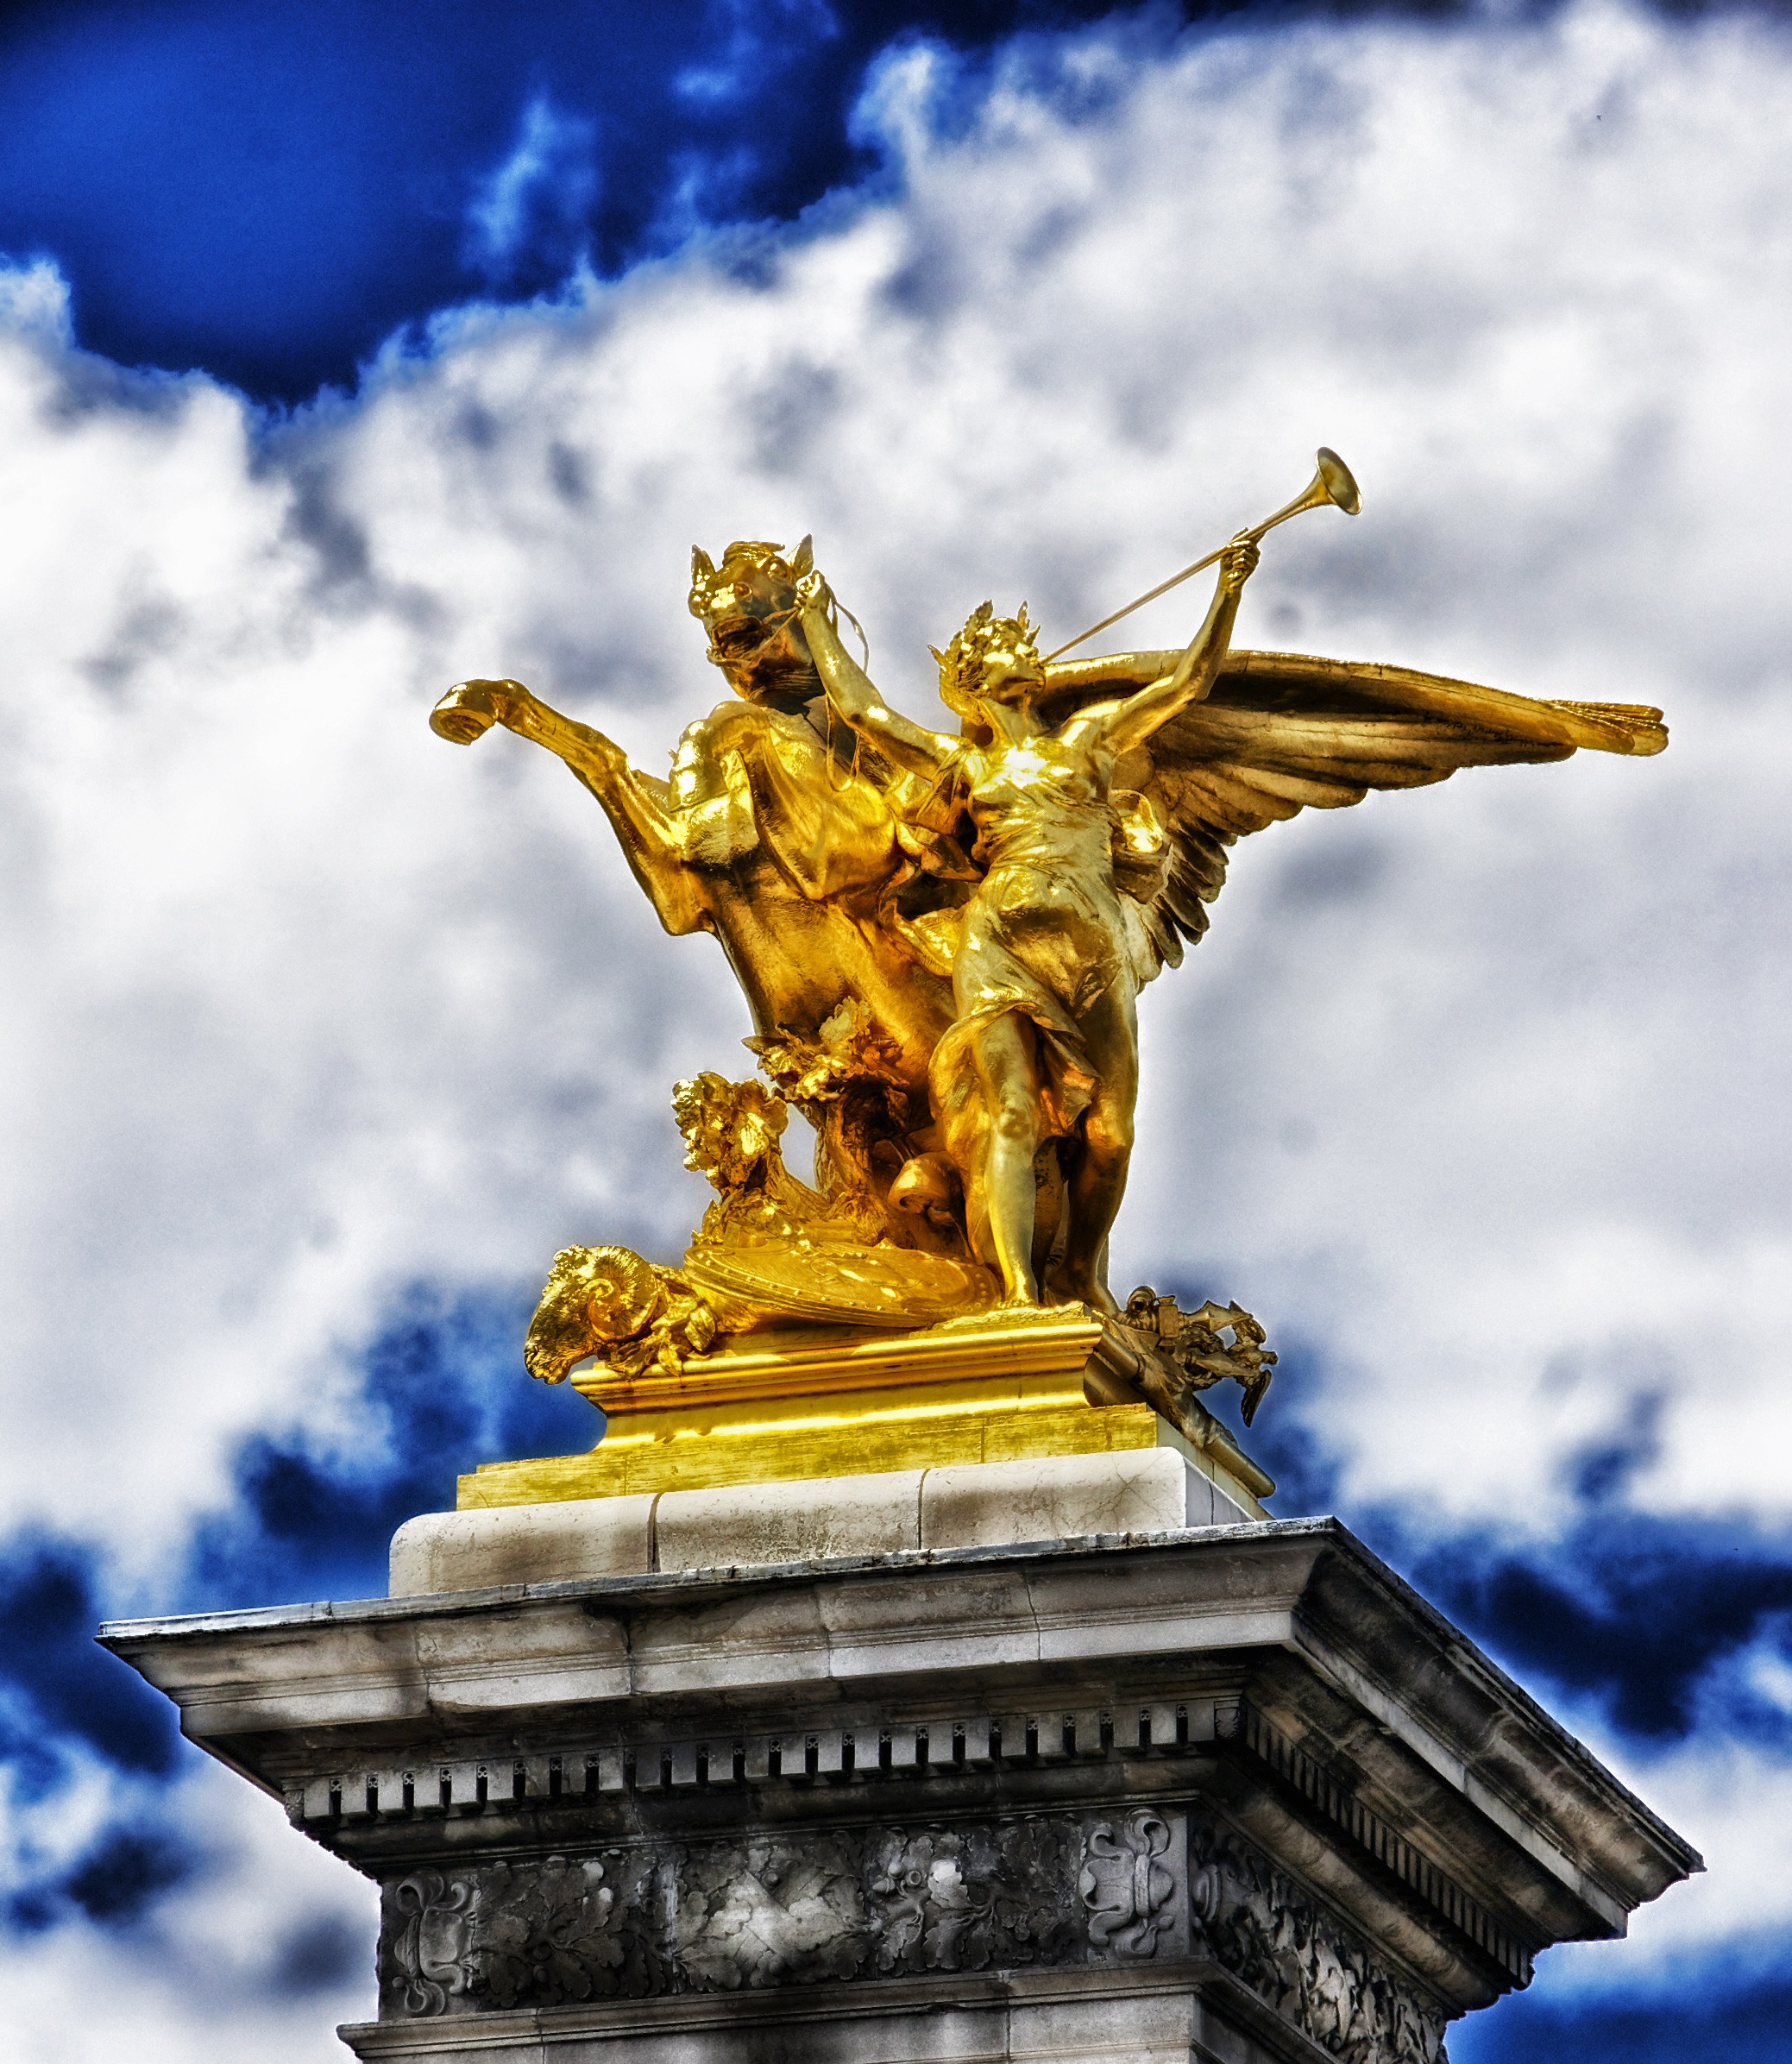
sky, skyline, paris, monument, france, statue, landmark, sculpture, hdr, art, clouds, temple, water feature, wat, mythology, ancient history